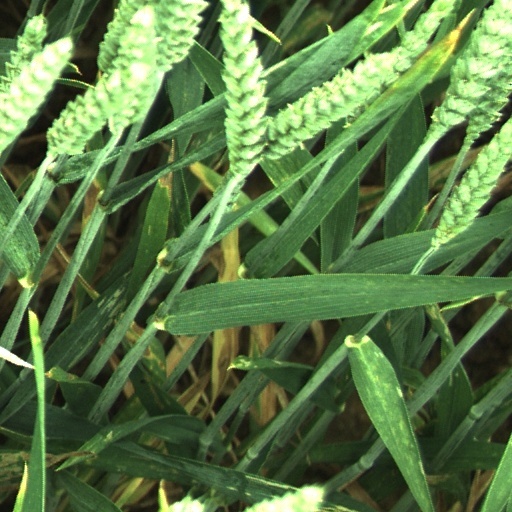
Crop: wheat